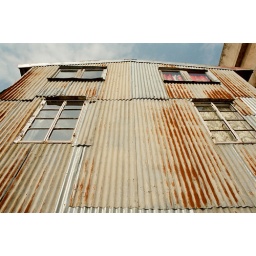
Hotel tower view, see the arsenal flag over owner Prawin's window